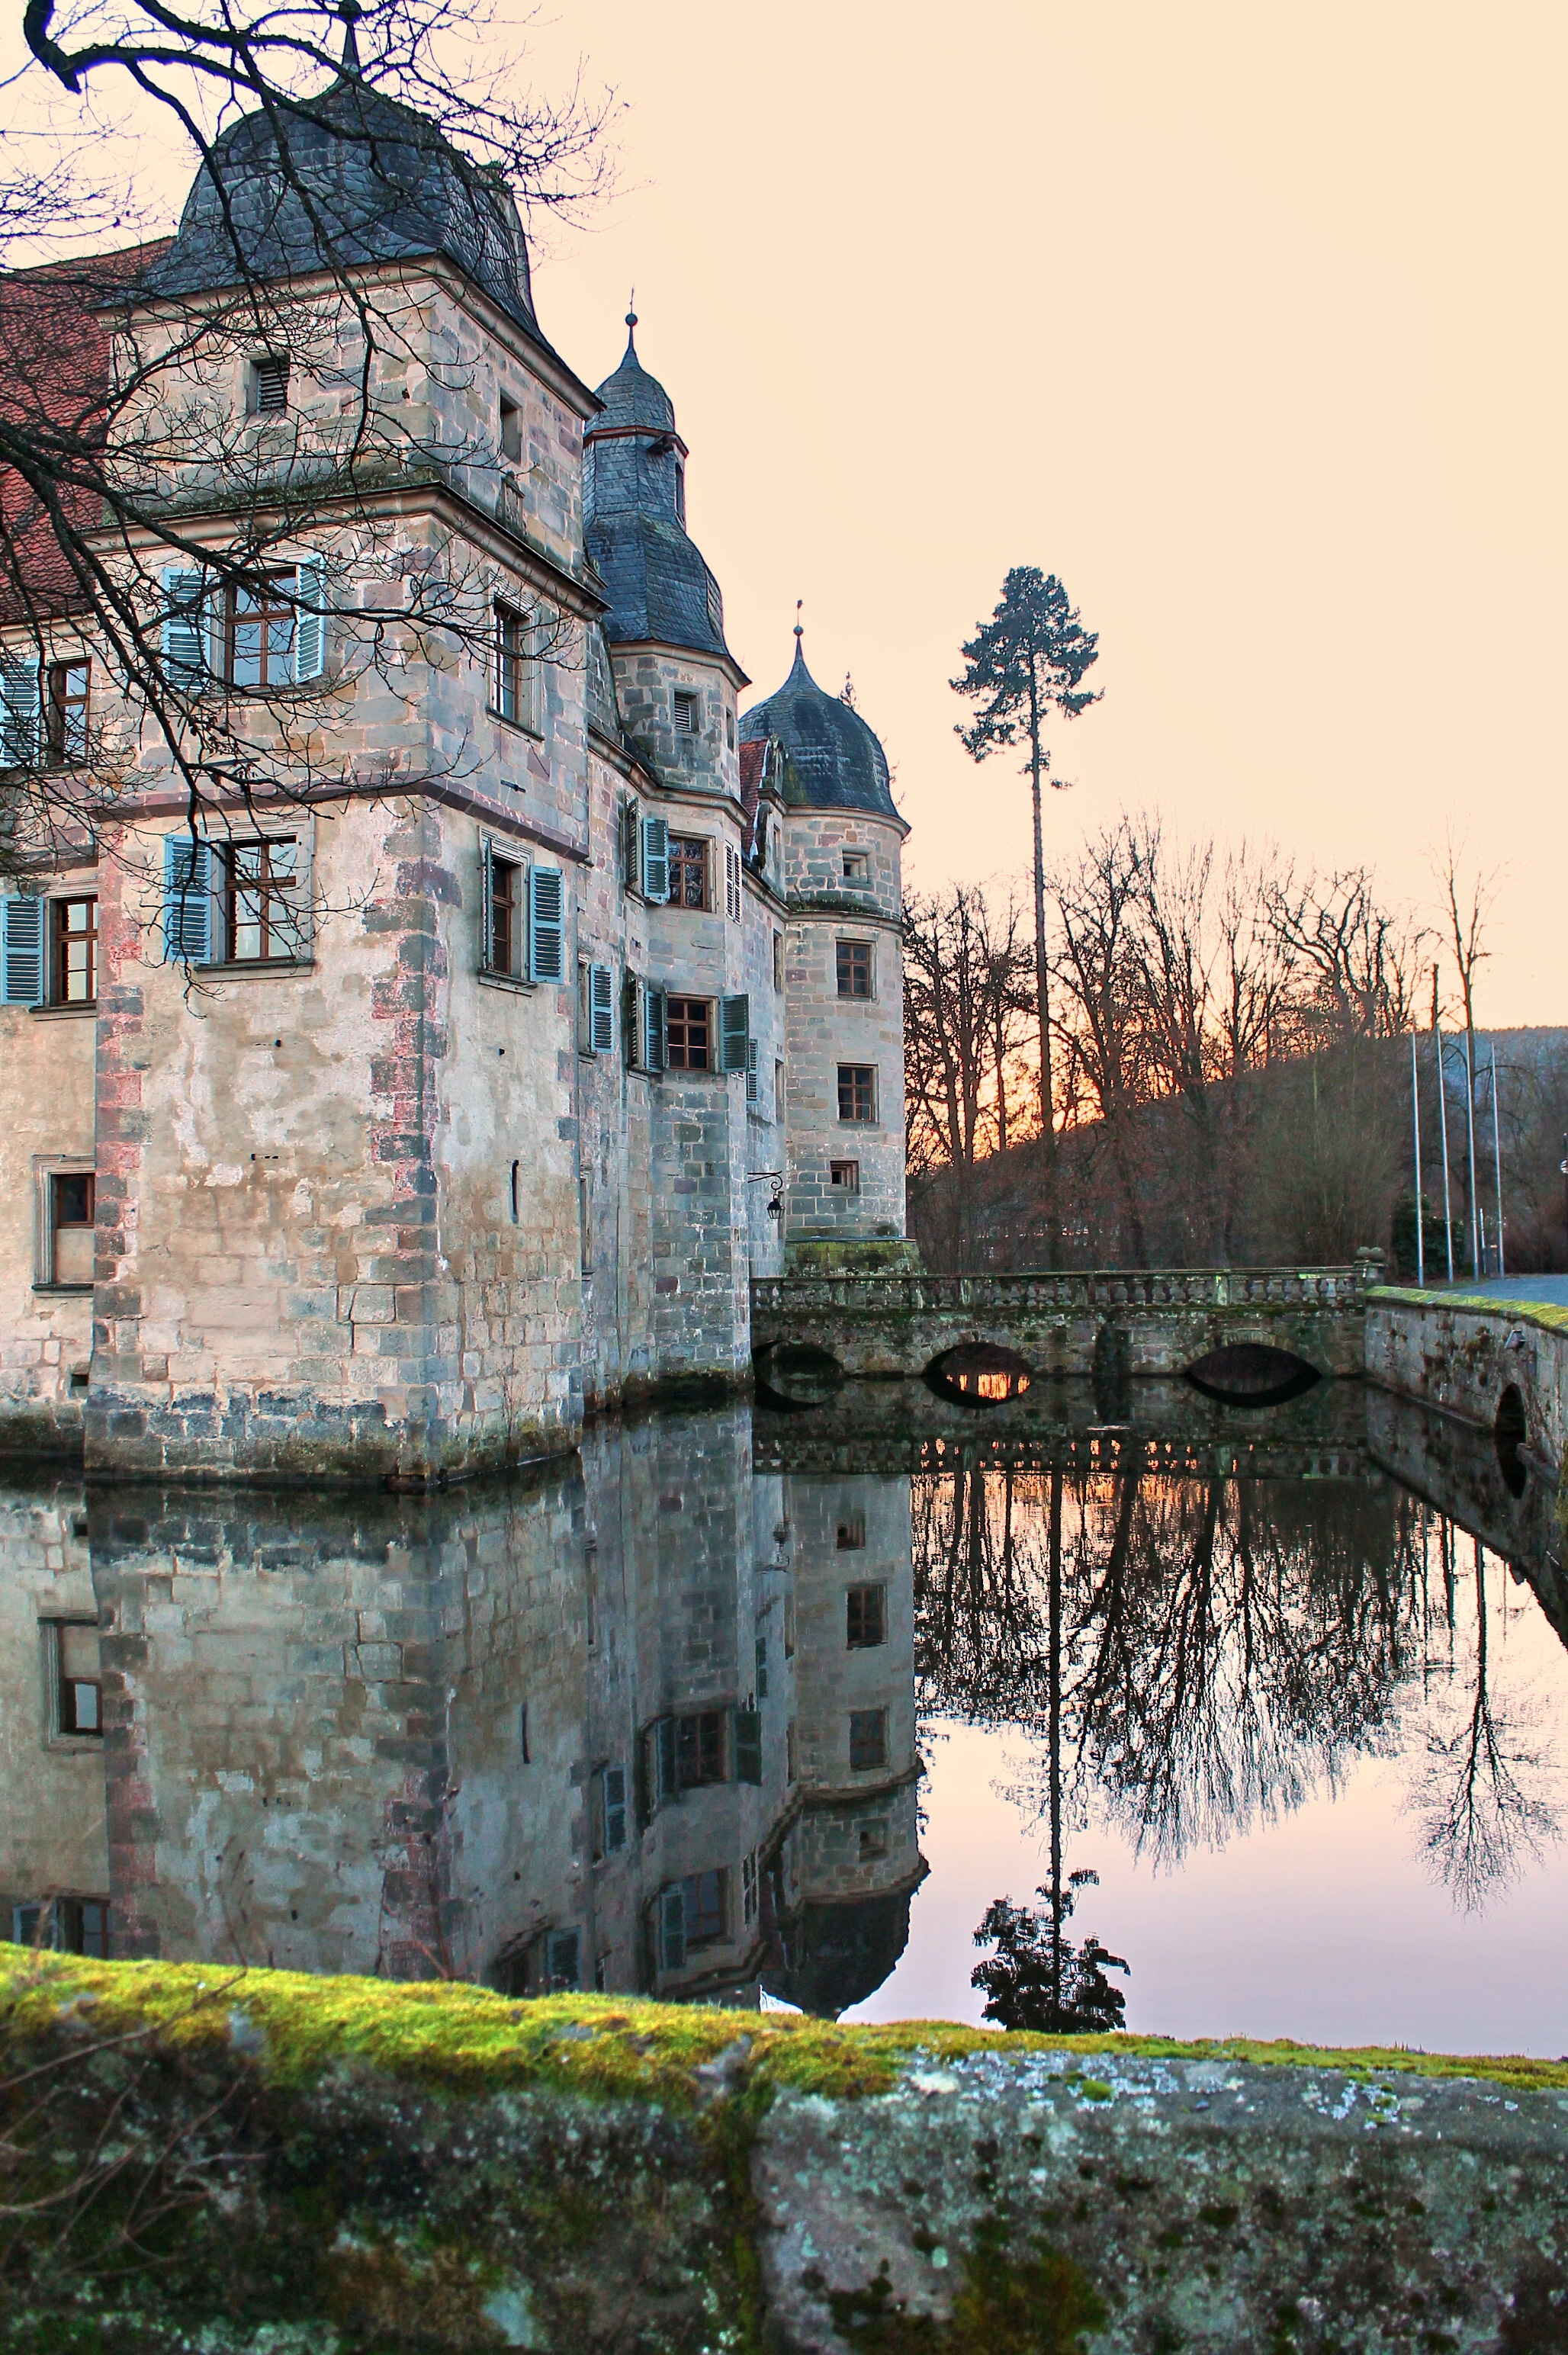
tree, bridge, flower, town, chateau, wall, cityscape, reflection, tower, castle, landmark, waterway, bavaria, middle ages, nuremberg, swiss francs, moated castle, deutchland, urban area, mittwitz, close to water